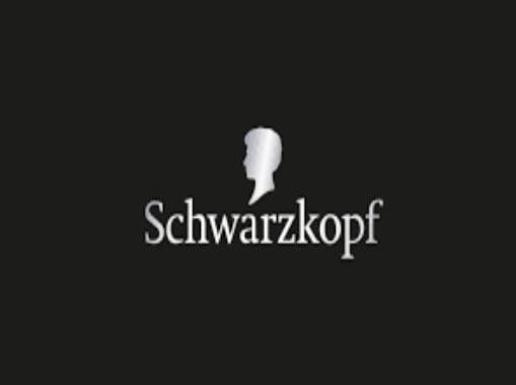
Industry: Necessities